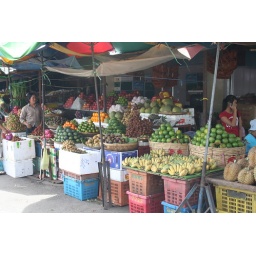
All the oranges in Cambodia were green